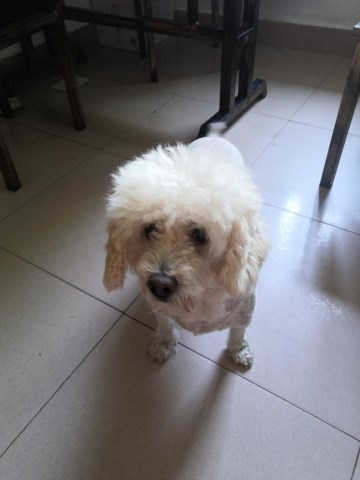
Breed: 3083-n000117-Bichon_Frise